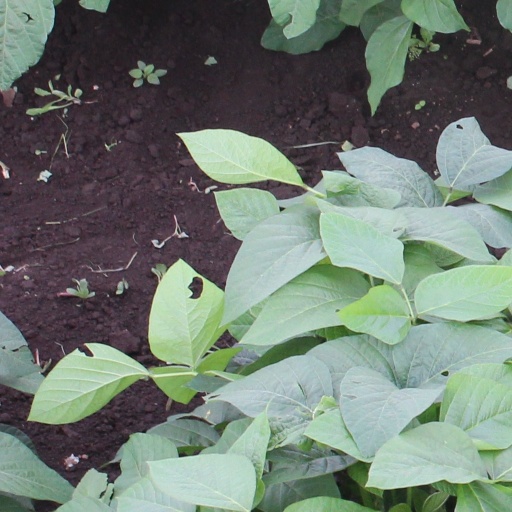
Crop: soybean